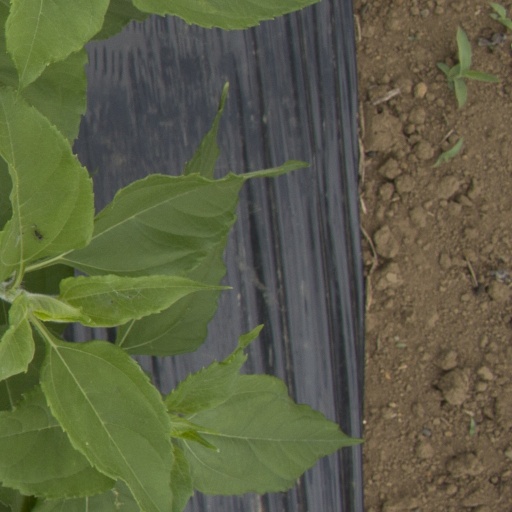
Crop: Jerusalem artichoke